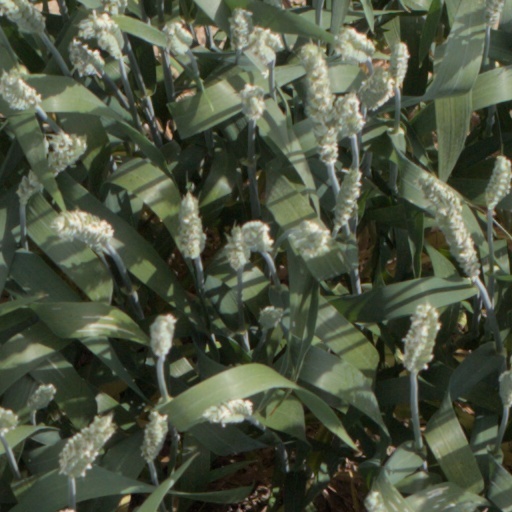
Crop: wheat